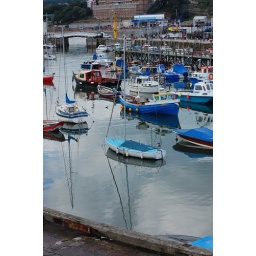
Was to busy focusing on the little boat boat that I didn't realise that there was blue all over